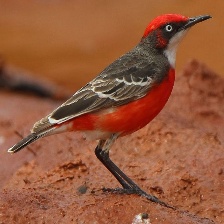
Species: CRIMSON CHAT
Scientific name: EPTHIANURA TRICOLOR